Westport, New Zealand

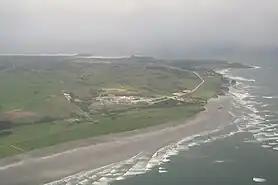
The Holcim cement plant was a large factor in the local economy.

Economic activity is based around fishing, coal mining and dairy farming. Historically, gold mining was a major industry, and coal mining was much more extensive than today (especially in terms of employment numbers). However, the region still is home to New Zealand's largest opencast mining operation in Stockton. Some native forest logging occurred in the area until cessation around 1999.